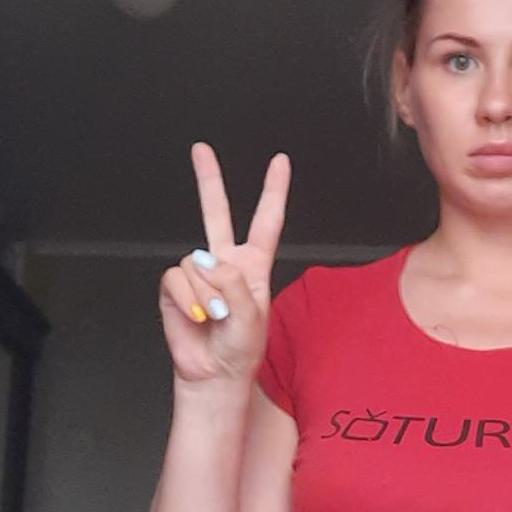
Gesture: peace